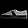
Label: Sneaker